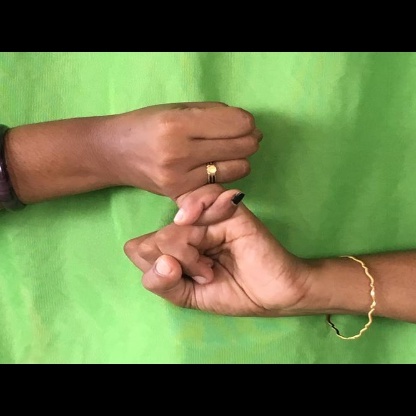
Mudra: Kilaka